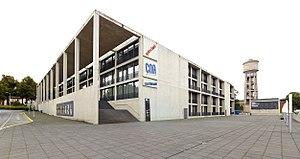
Le bâtiment du CNA et l'ancien château d'eau